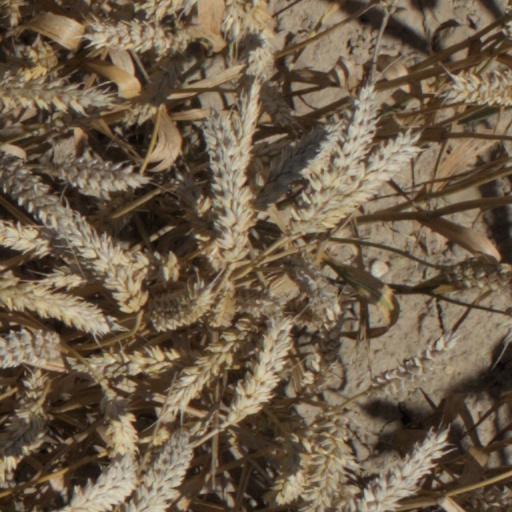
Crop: wheat